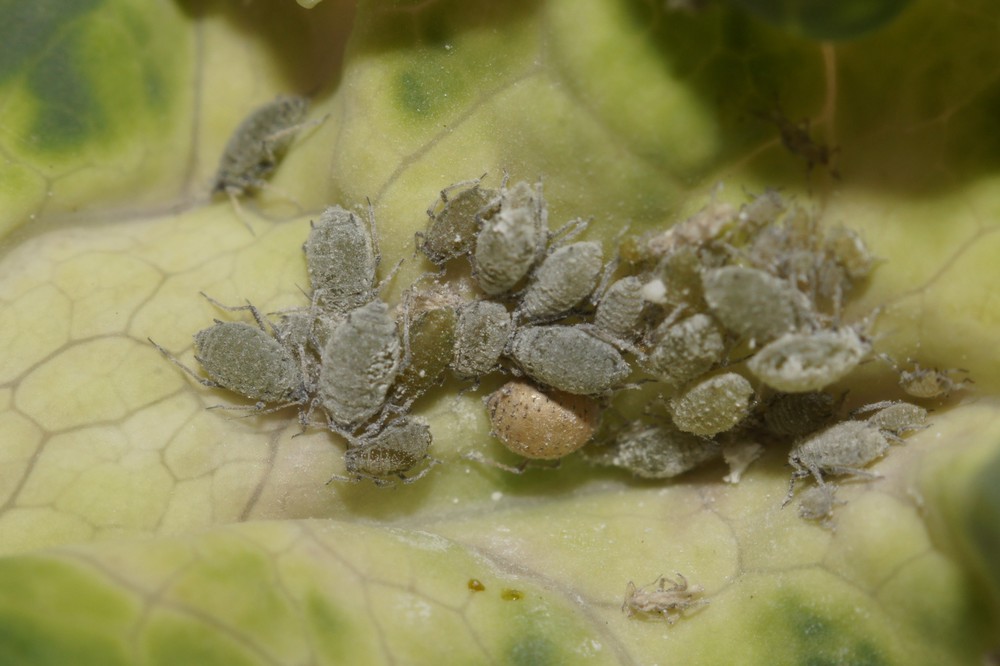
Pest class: cabbage_aphid